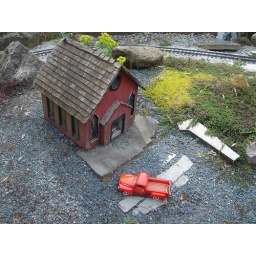
A little red church sitting beside the railway tracks. Visited by the man in the little red pick-up truck.